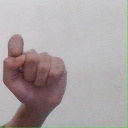
अक्षर: घ